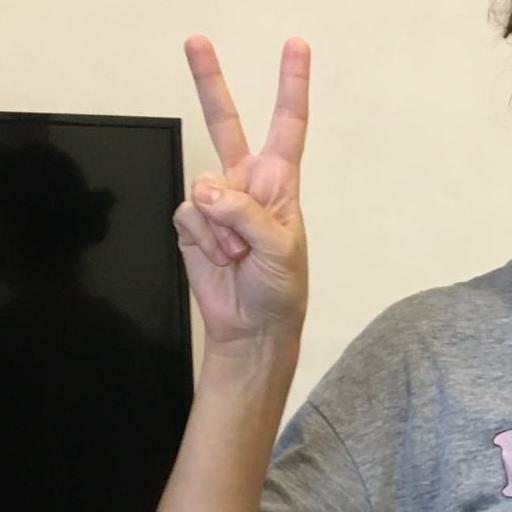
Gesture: peace